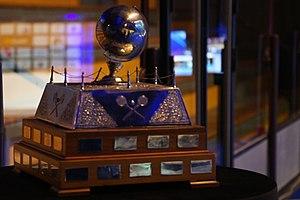
championnats du monde de squash par équipe Marseille 2017
Les Championnats du monde de squash par équipes est une compétition organisée par la Fédération internationale de squash depuis 1967. Chaque nation est représentée par ses trois meilleurs joueurs plus un remplaçant. Chaque rencontre se joue au meilleur des trois matchs. Cette compétition est organisée tous les deux ans.